James Wainwright (administrator)

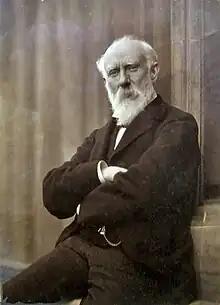
date unknown

Sir James Gadesden Wainwright (1837–1929) was a governor, almoner and treasurer of St Thomas' Hospital in London, England.